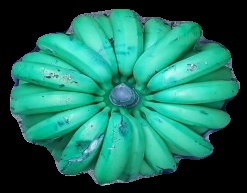
Variety: pachbale
Grade: grade2